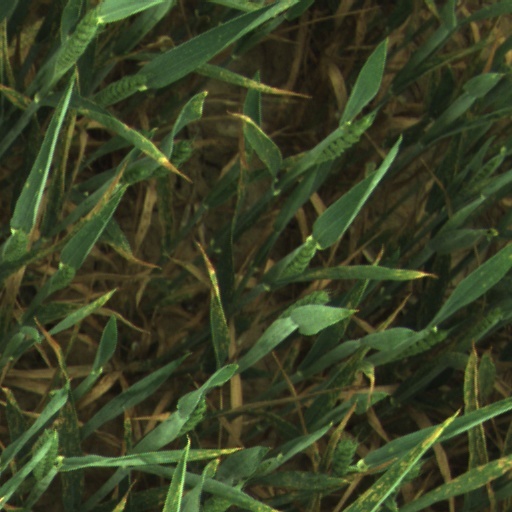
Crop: wheat